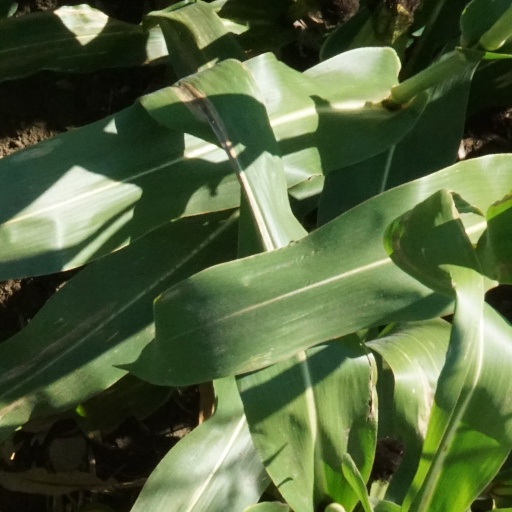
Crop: maize; corn